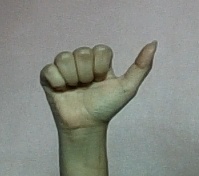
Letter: dhad